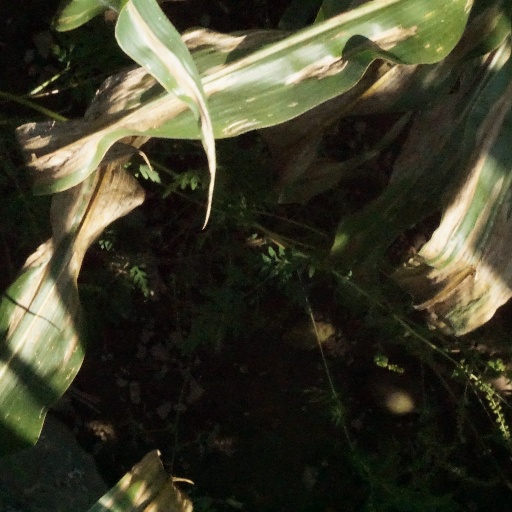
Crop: maize; corn